Orchis pallens

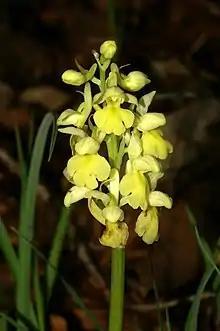
"Orchis pallens"

2 new localities of "Orchis pallens" in the Chełm mesoregion (Silesian Upland, southern Poland), were found in 2014 in the vicinity of Ligota Dolna and Oleszka villages in Opole Province.